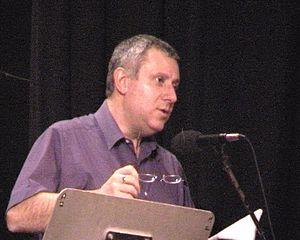
Daniel Gluckstein lors d'un meeting à Lyon (France)